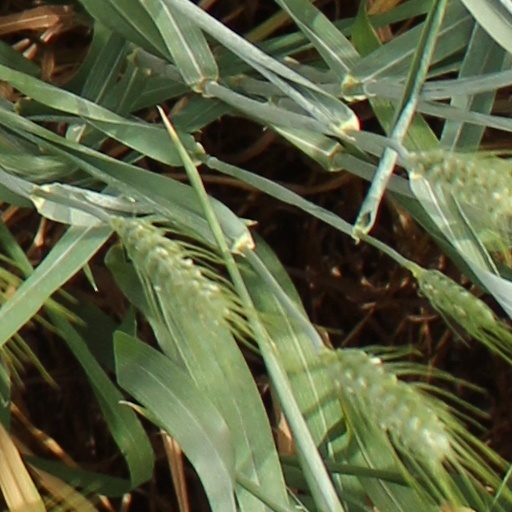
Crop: wheat